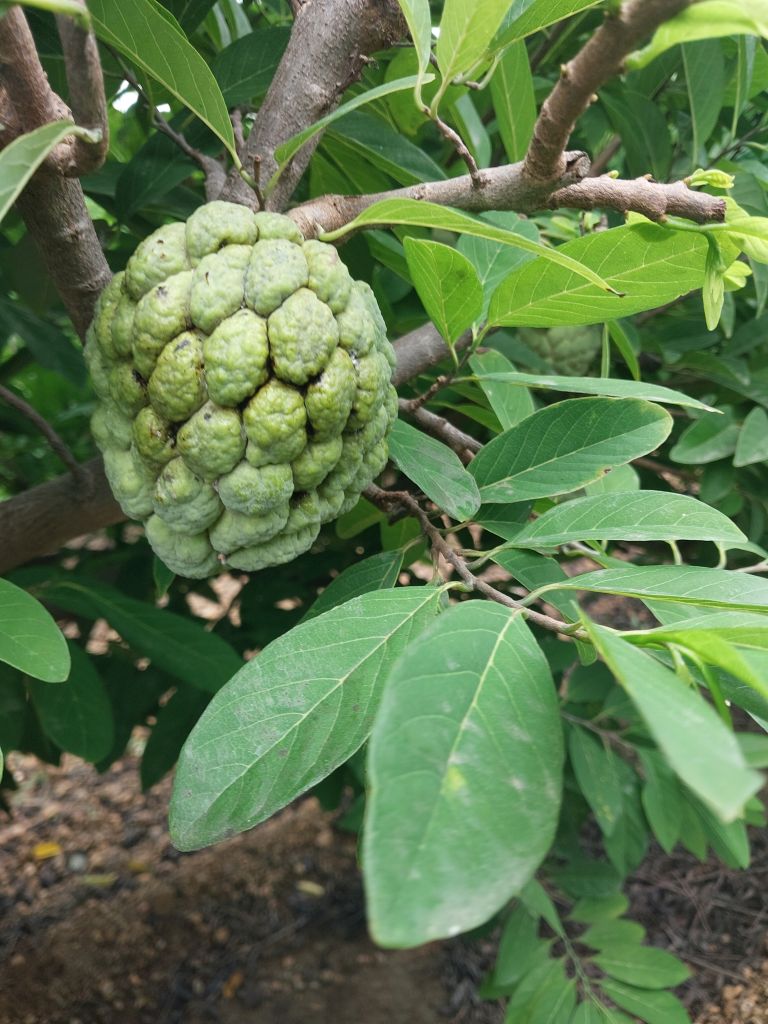
Disease label: Athracnose